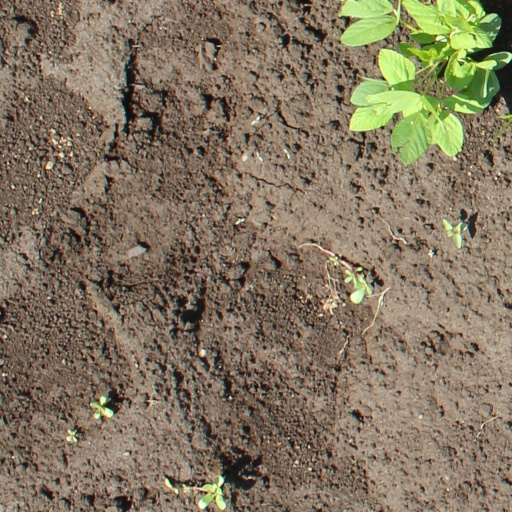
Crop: soybean